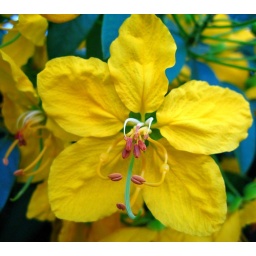
3 Inch flower from a cluster of flowers in a large tree.